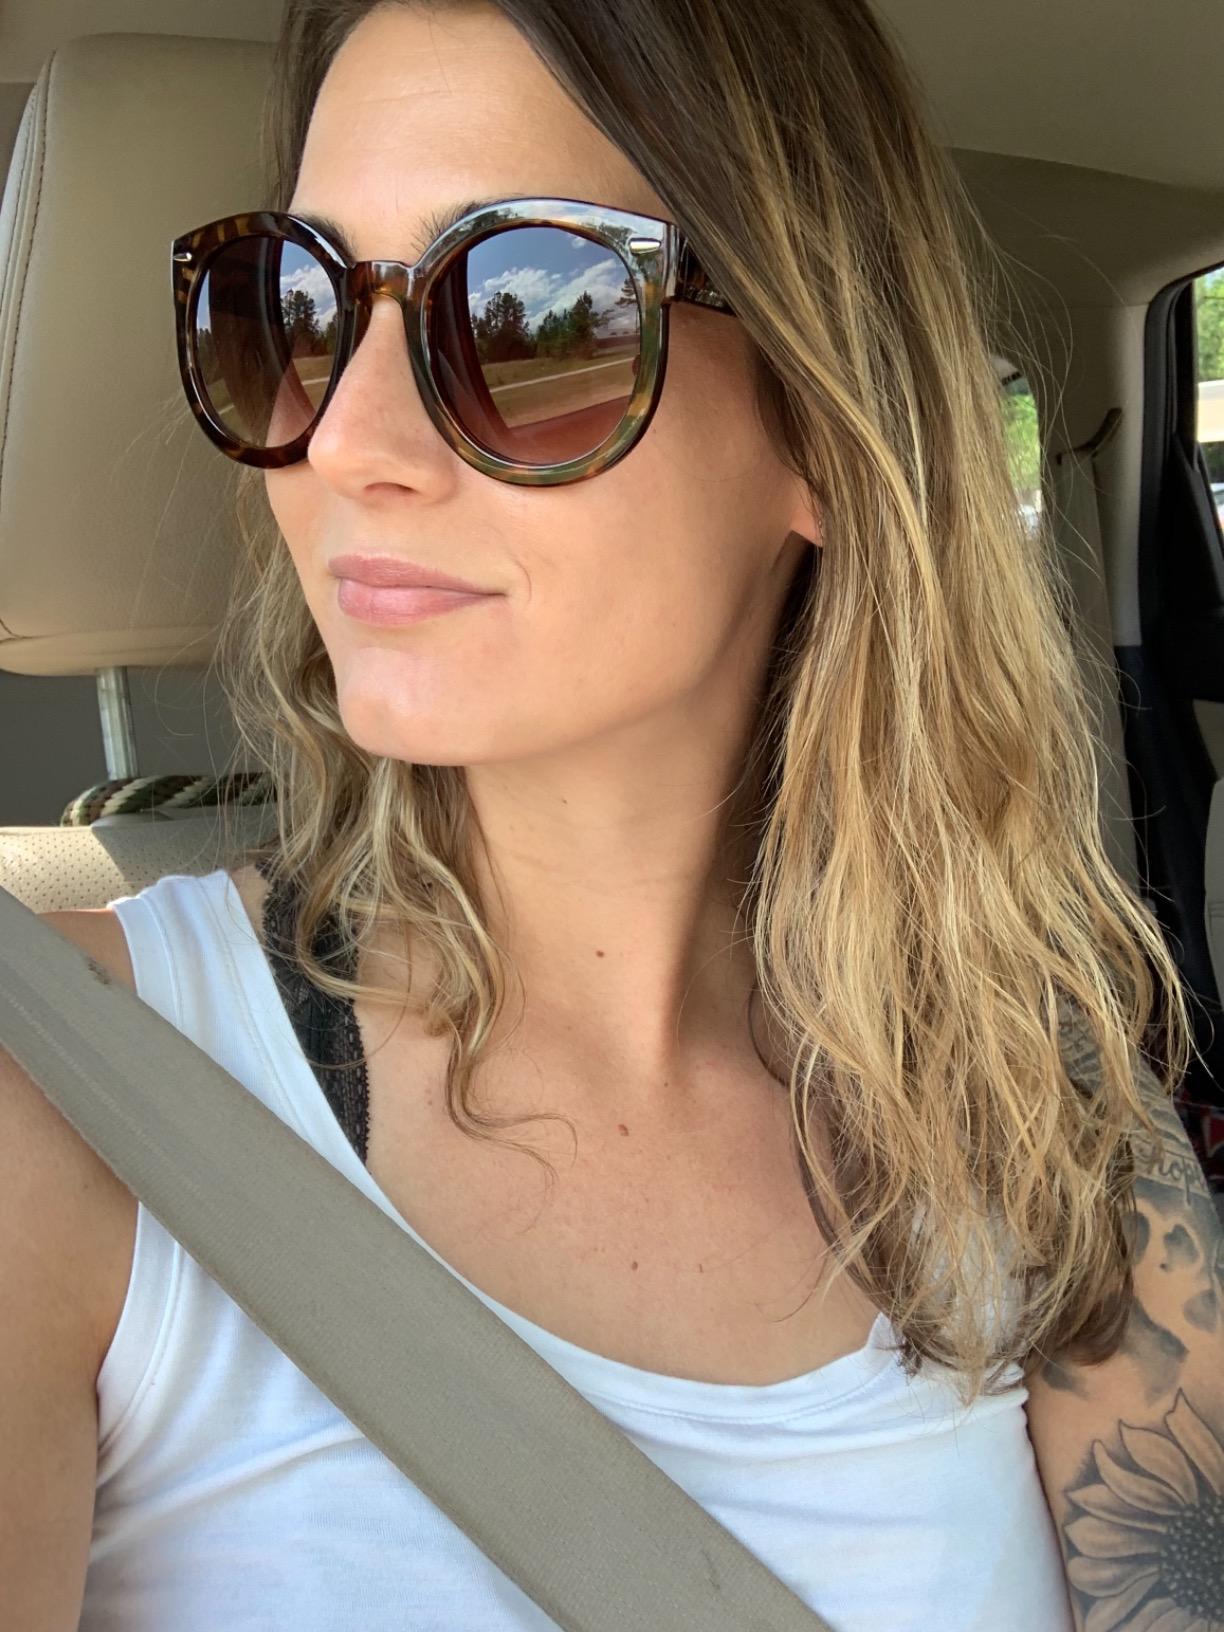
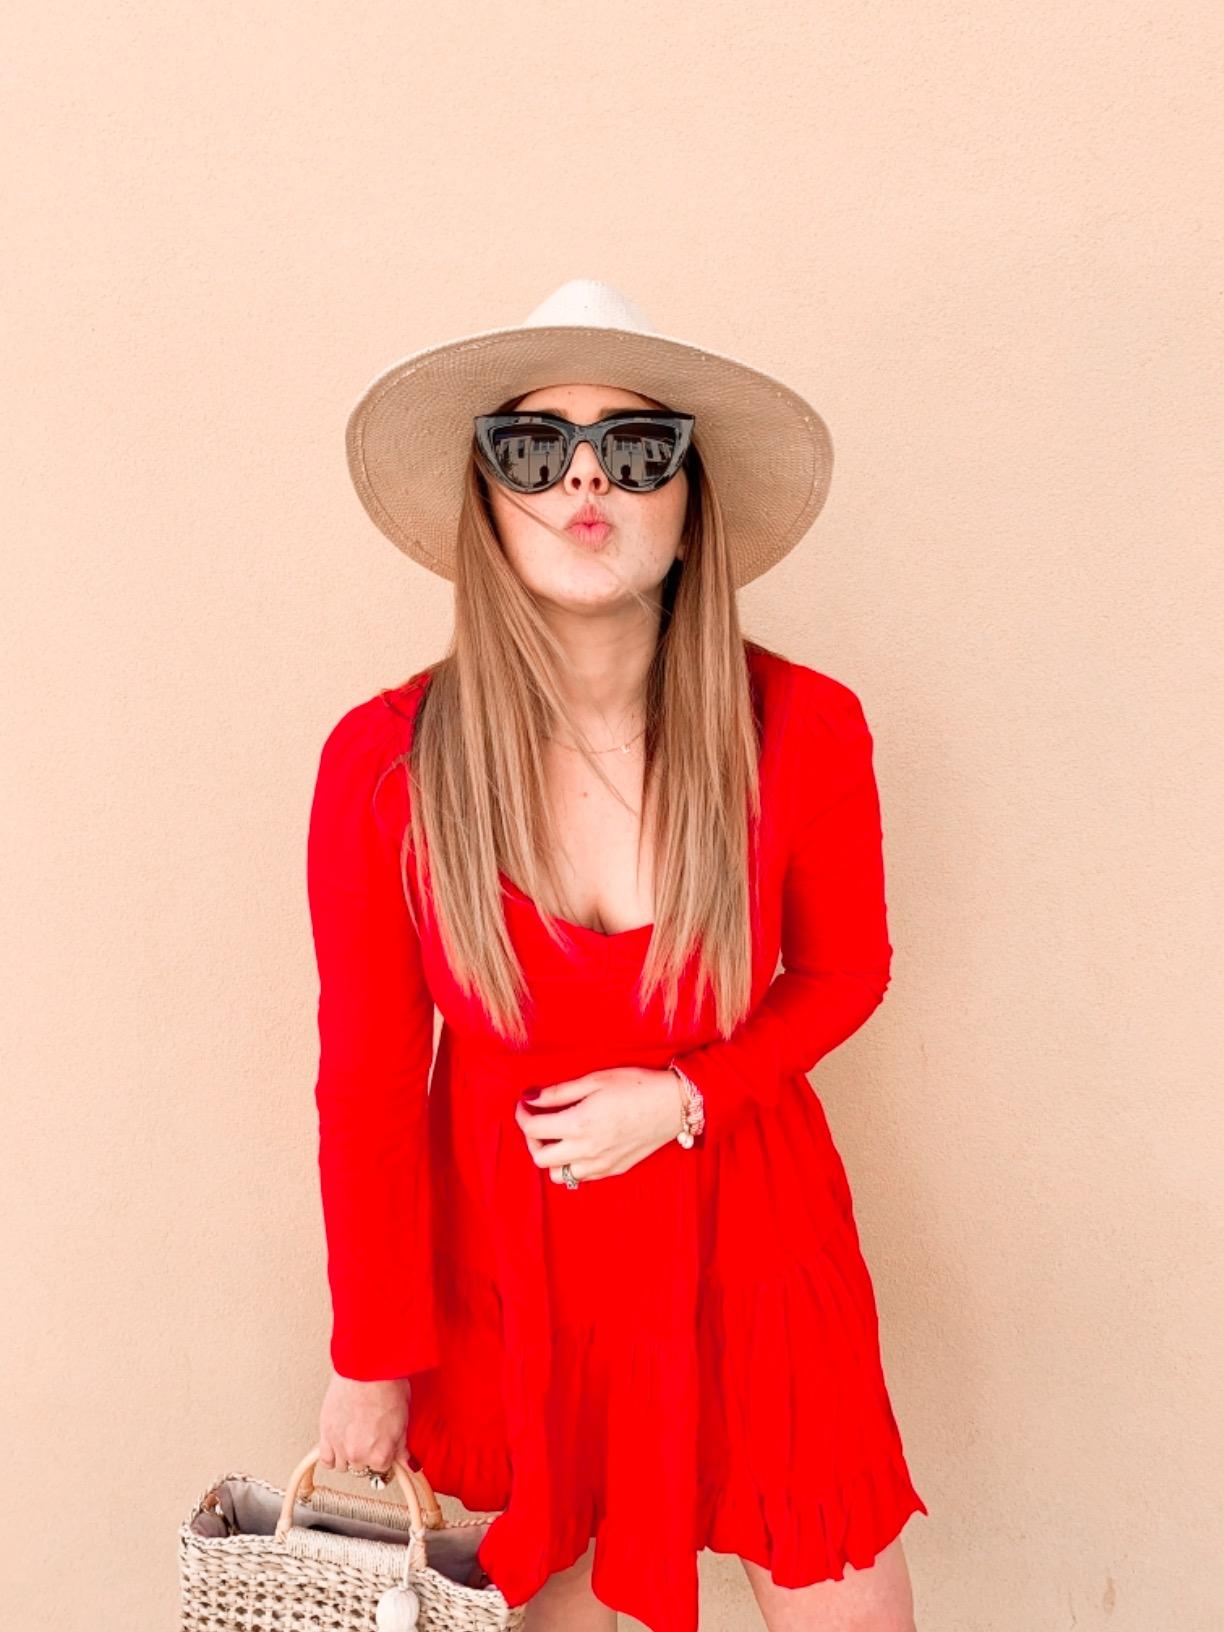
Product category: accessories_sunglasses
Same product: no